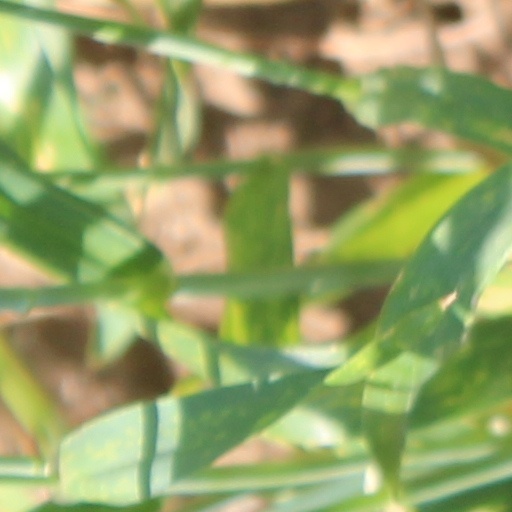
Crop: wheat